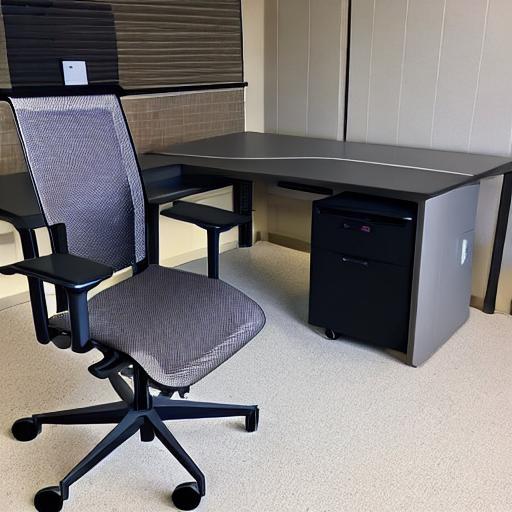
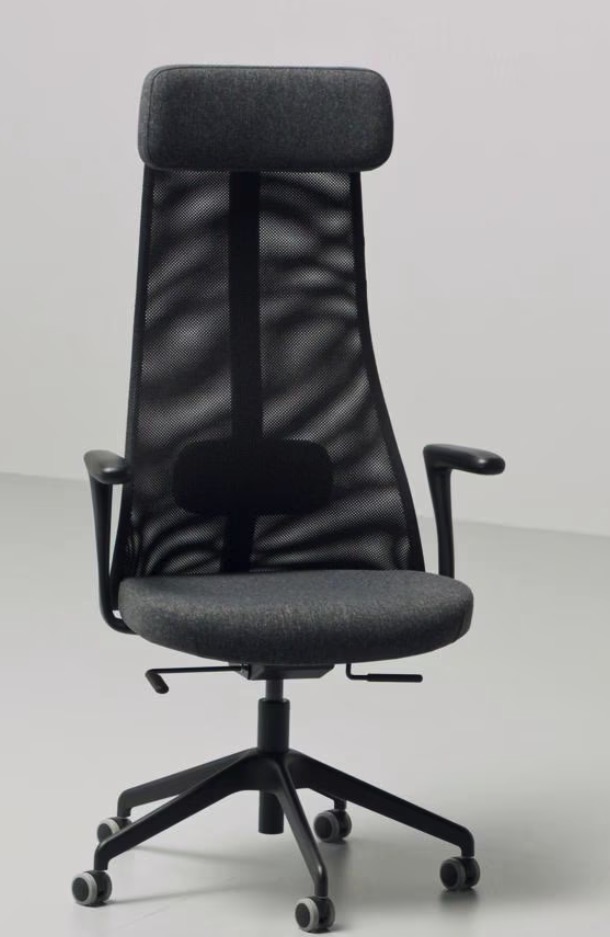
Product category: items_chair
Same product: no